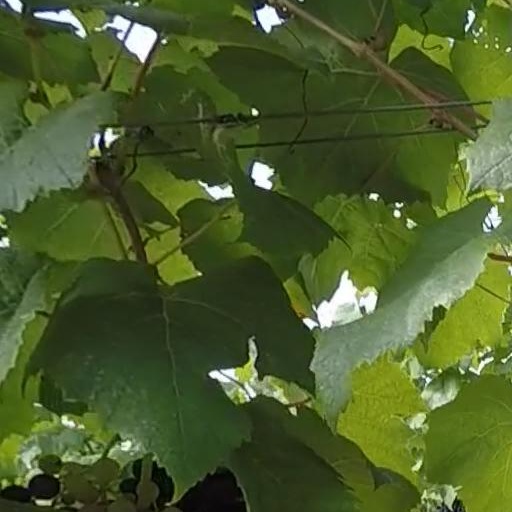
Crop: grape